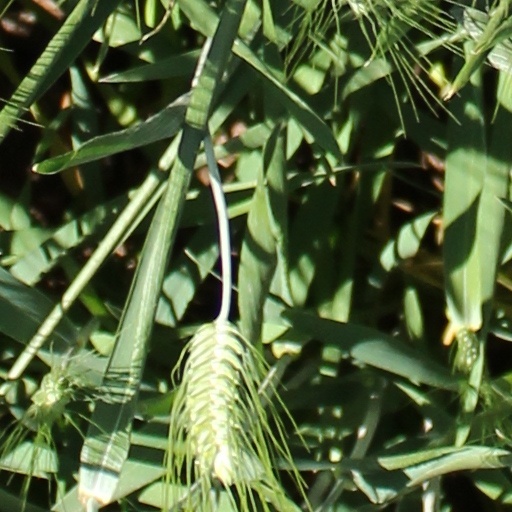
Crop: wheat